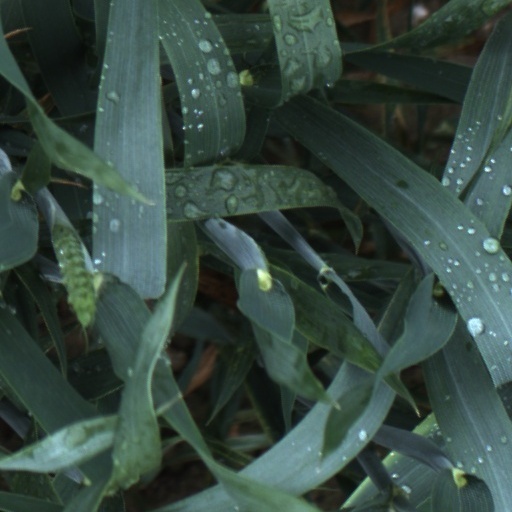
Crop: wheat